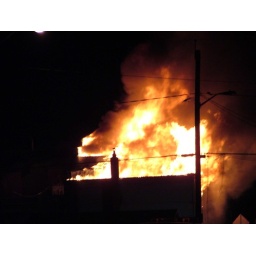
behind my house in an abandoned building